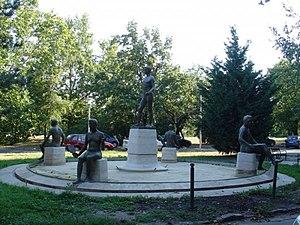
Márk Vedres, né le 13 septembre 1870 à Ungvár et mort le 13 août 1961 à Budapest, est un sculpteur hongrois. Il faisait partie du groupe des Huit.